Rios-Caledonia Adobe

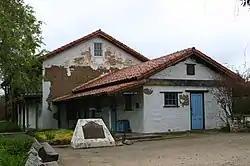
Ríos-Caledonia Adobe, north side

The Ríos-Caledonia Adobe is a historic adobe house in San Miguel, California. Built in 1835 by Petronilo Ríos, the adobe is a California Historical Landmark. Today, the Ríos-Caledonia Adobe is open to the public as a house museum and library.